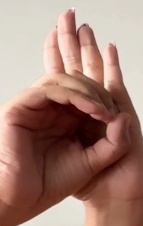
ASL sign: 0